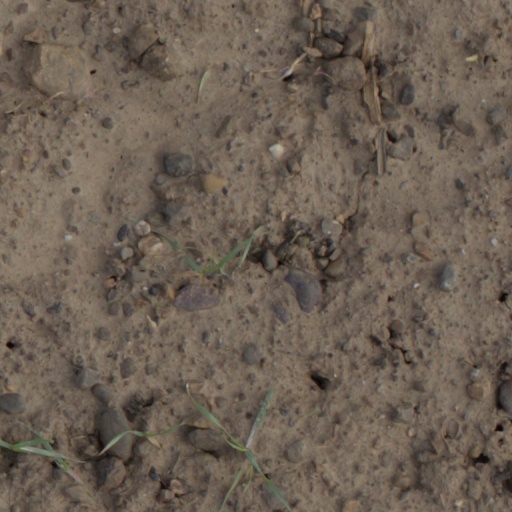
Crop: wheat